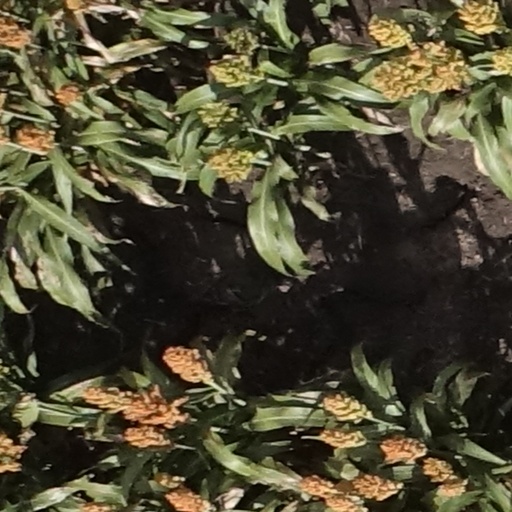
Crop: sorghum